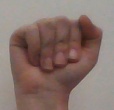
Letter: saad